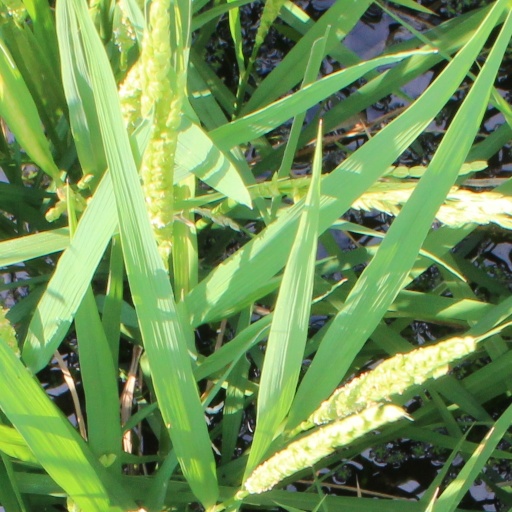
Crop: rice